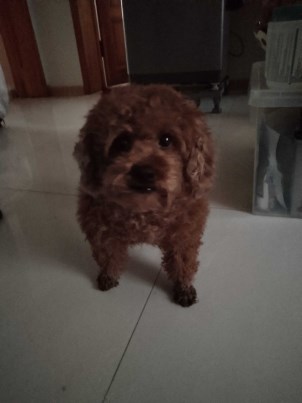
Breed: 7449-n000128-teddy